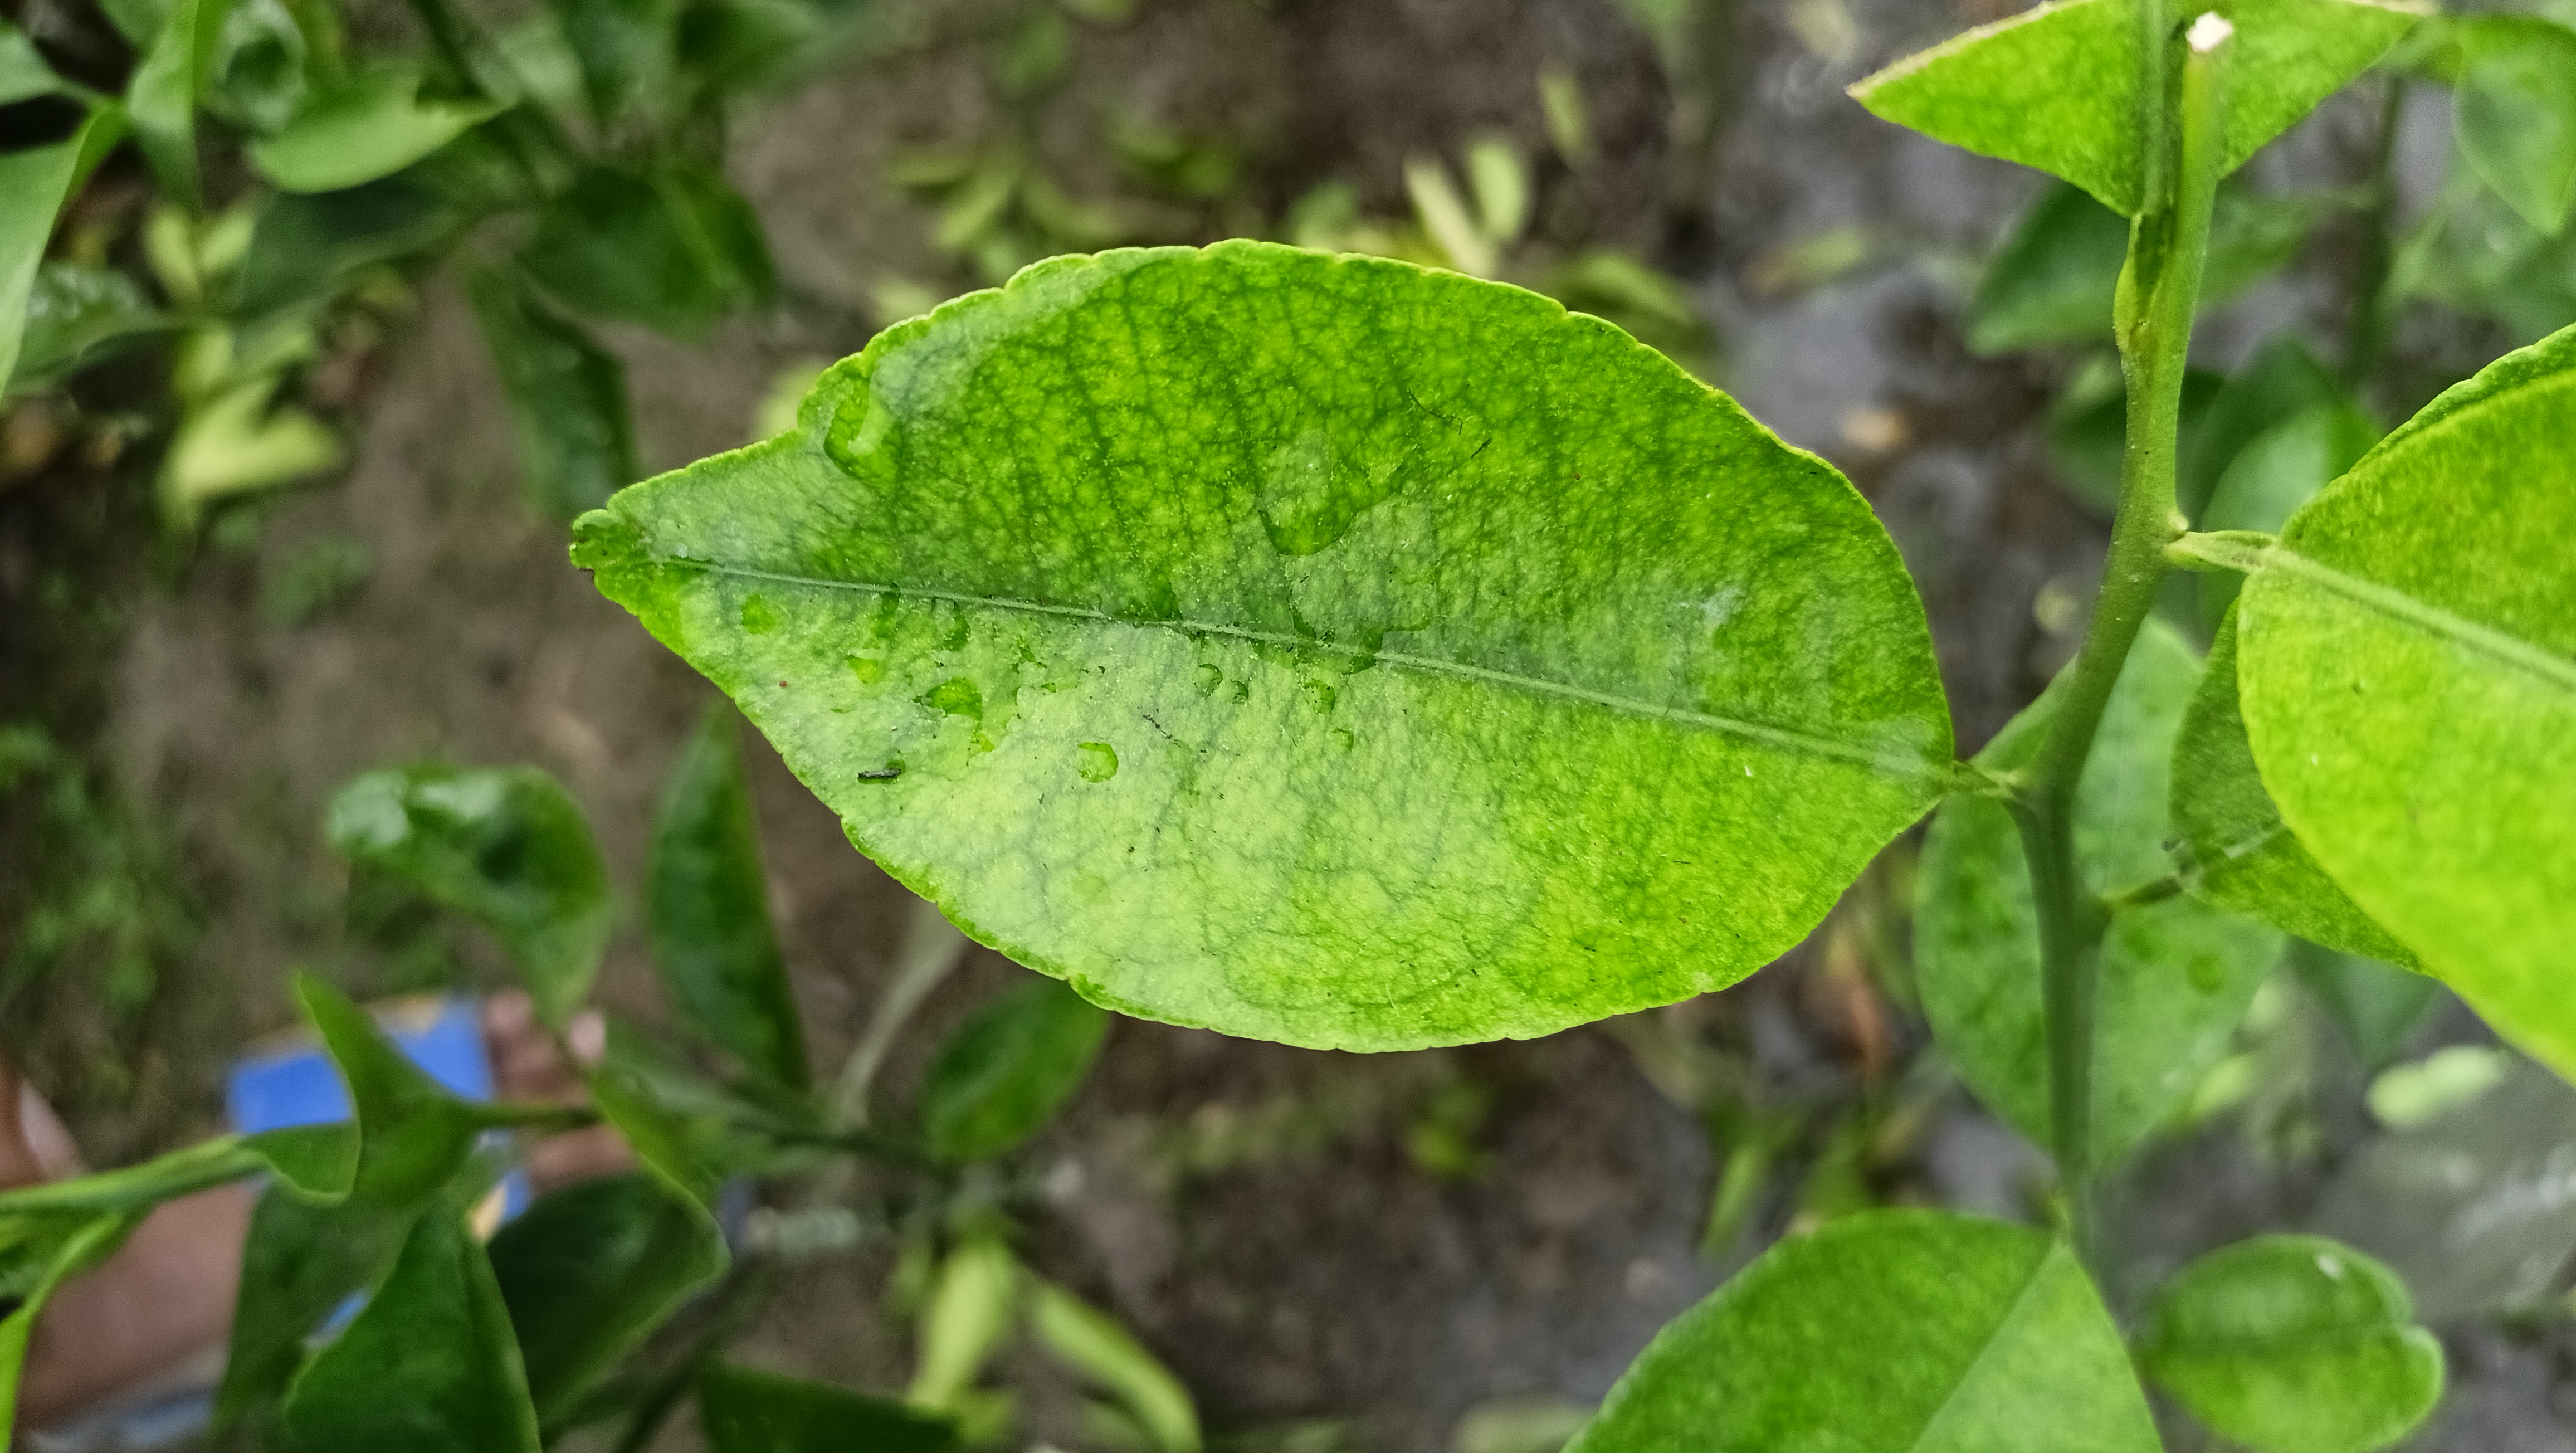
Mandarin leaf variety: China Mishti